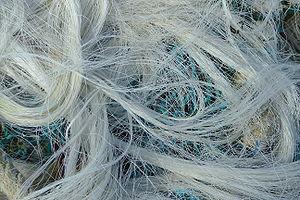
Une ligne de pêche, également désignée fil à pêche au Québec, est une corde conçue pour la pêche à la ligne. La longueur, la résistance et le matériau d'une ligne peut énormément varier en fonction de l'environnement et du type de pêche. La plupart des lignes modernes sont fabriquées en fibre synthétique.